Ball Jacks

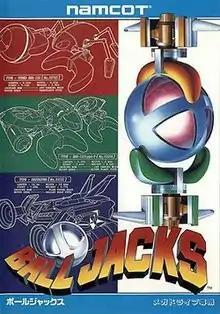
Japanese cover art

is a 1993 action video game developed and published by Namco for the Sega Mega Drive in Japan and Europe.